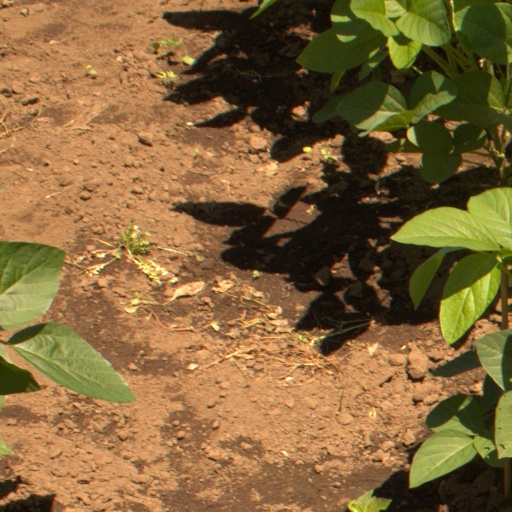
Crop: soybean